Jianguo Road (Taipei)

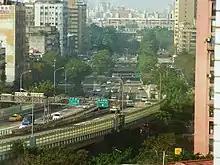
South end of Jianguo Expressway near the junction of Xinhai Road and Roosevelt Road

Jianguo Road is a major north–south arterial road in Taipei, Taiwan. It begins at the Yuanshan interchange of National Highway 1 and ends at Xinhai Road. An elevated expressway, Jianguo Expressway (建國高架道路) runs above the entire length of Jianguo Road. The expressway was completed in 1982.